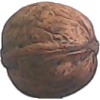
Label: Walnut 1